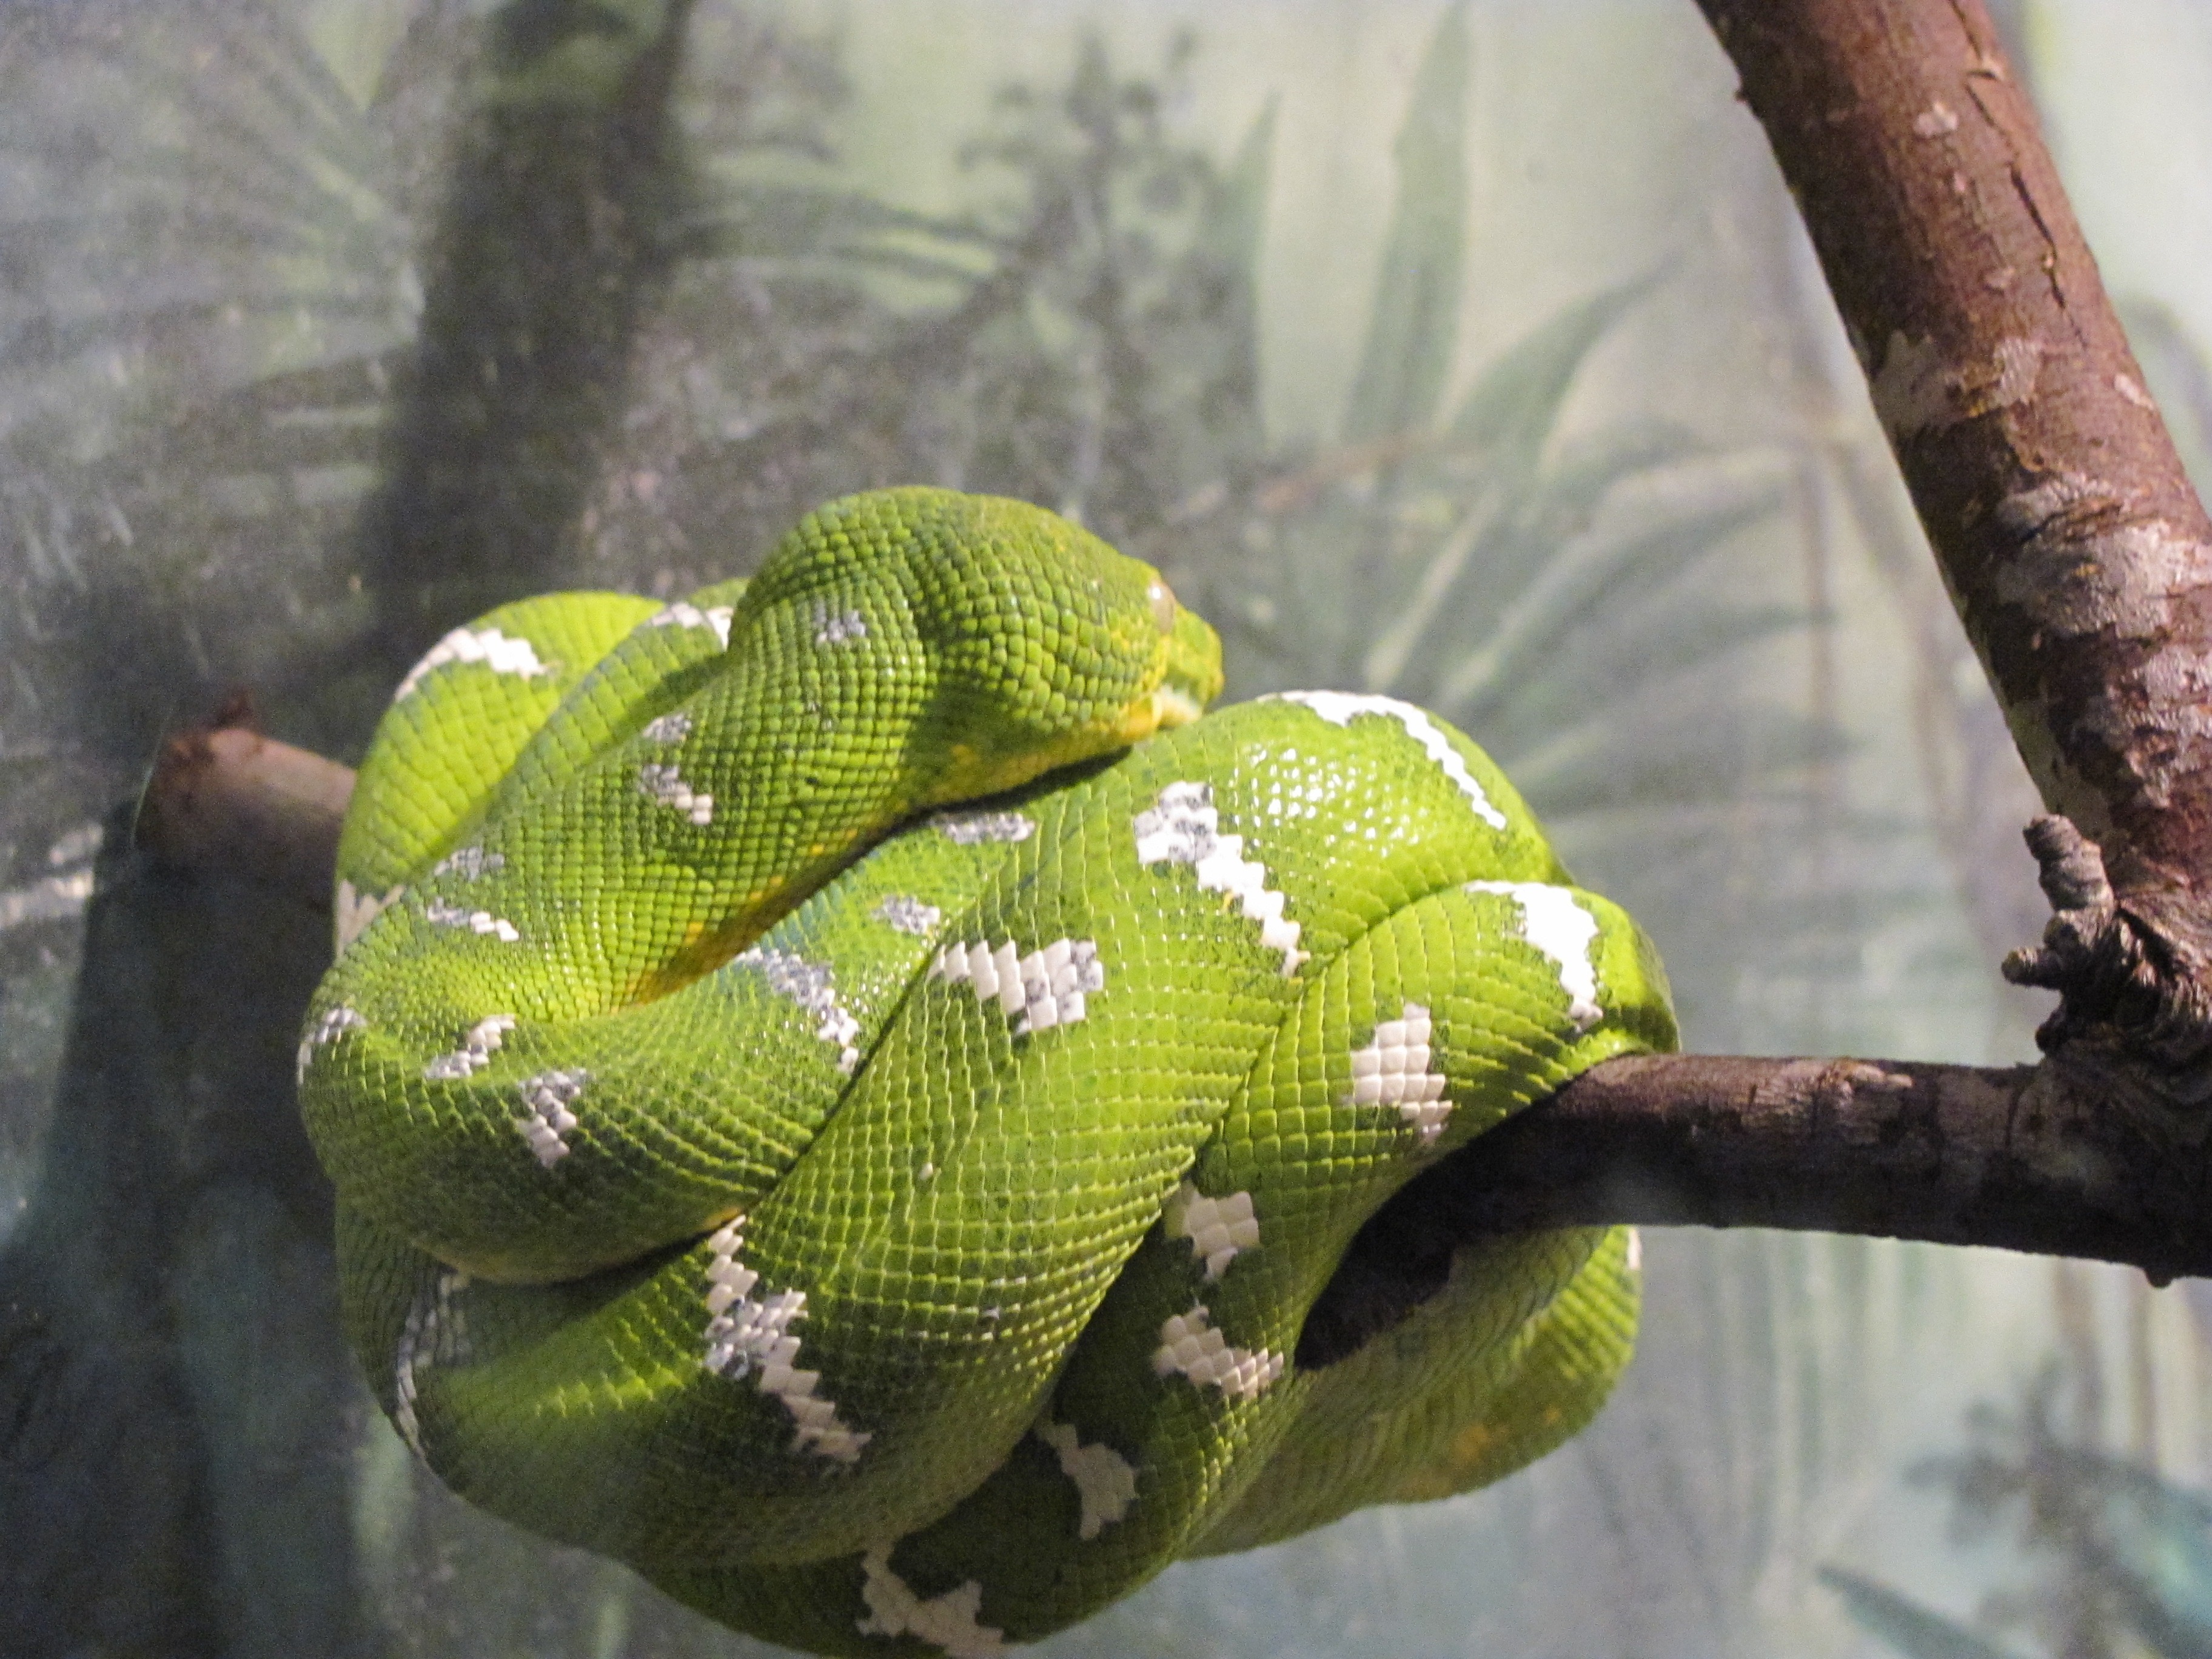
tree, nature, flower, wildlife, green, botany, reptile, colorful, fauna, chameleon, snake, vertebrate, boa, scaled reptile, amazon tree boa